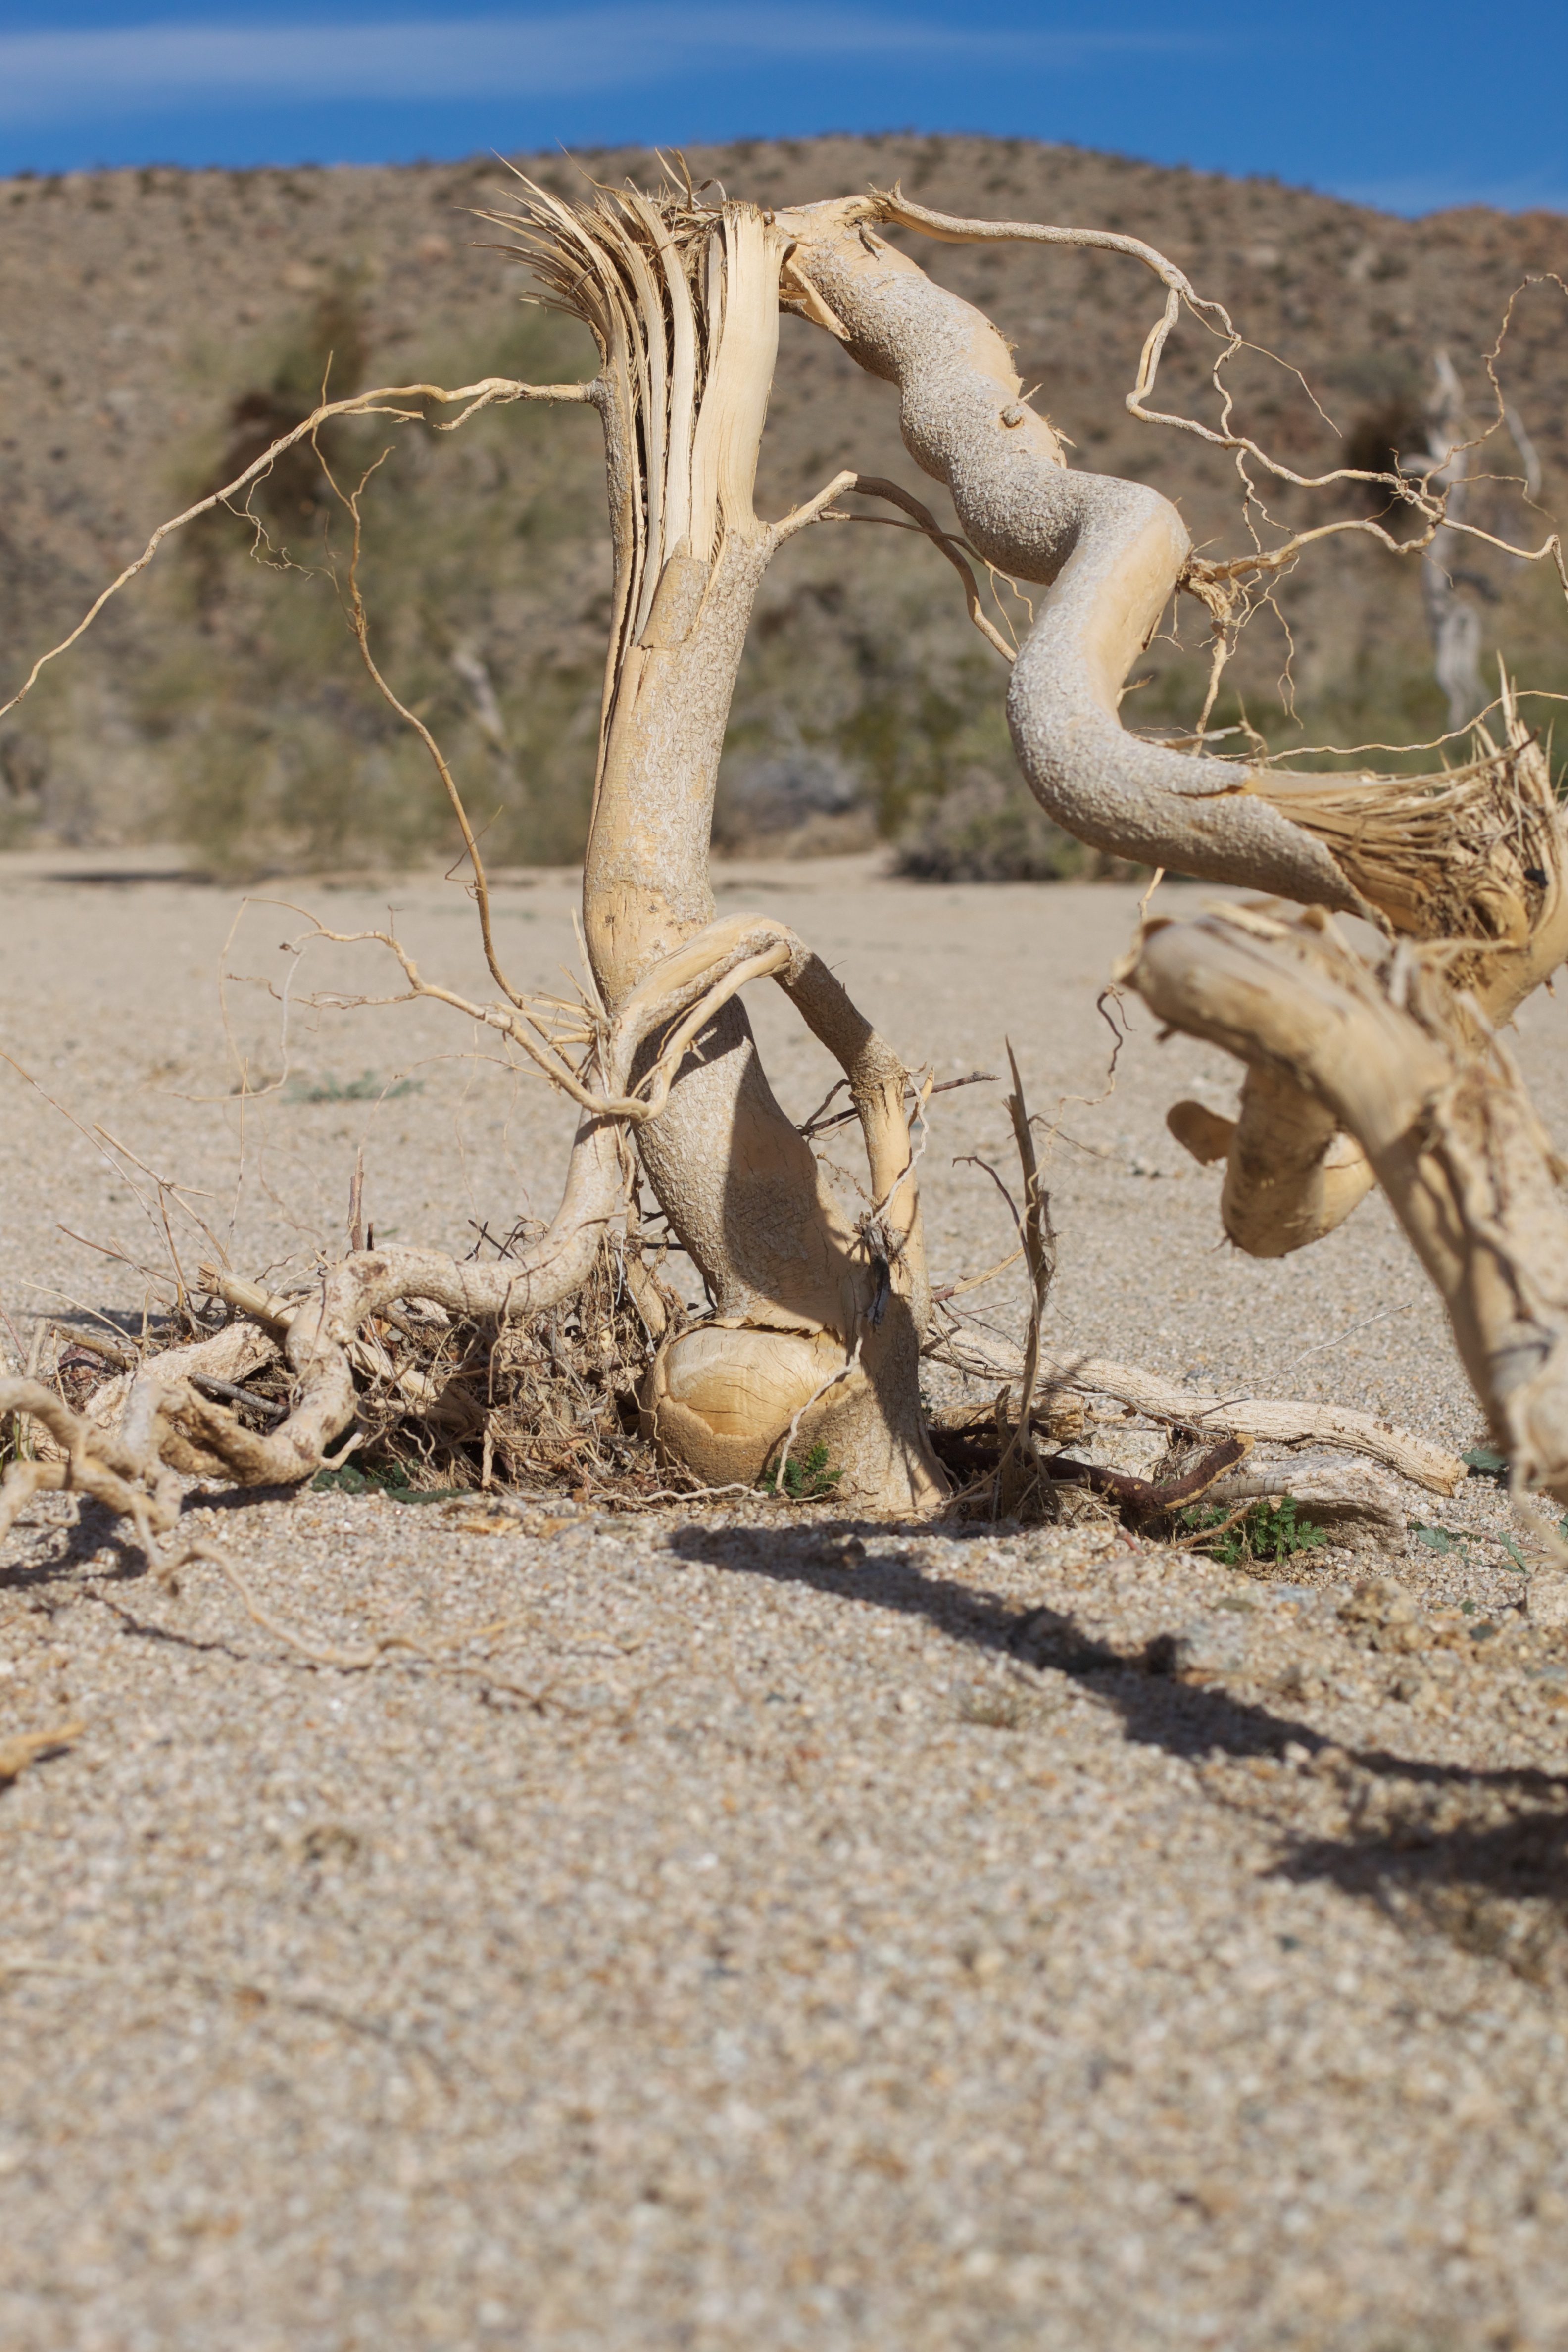
driftwood, sand, bird, wood, wildlife, fauna